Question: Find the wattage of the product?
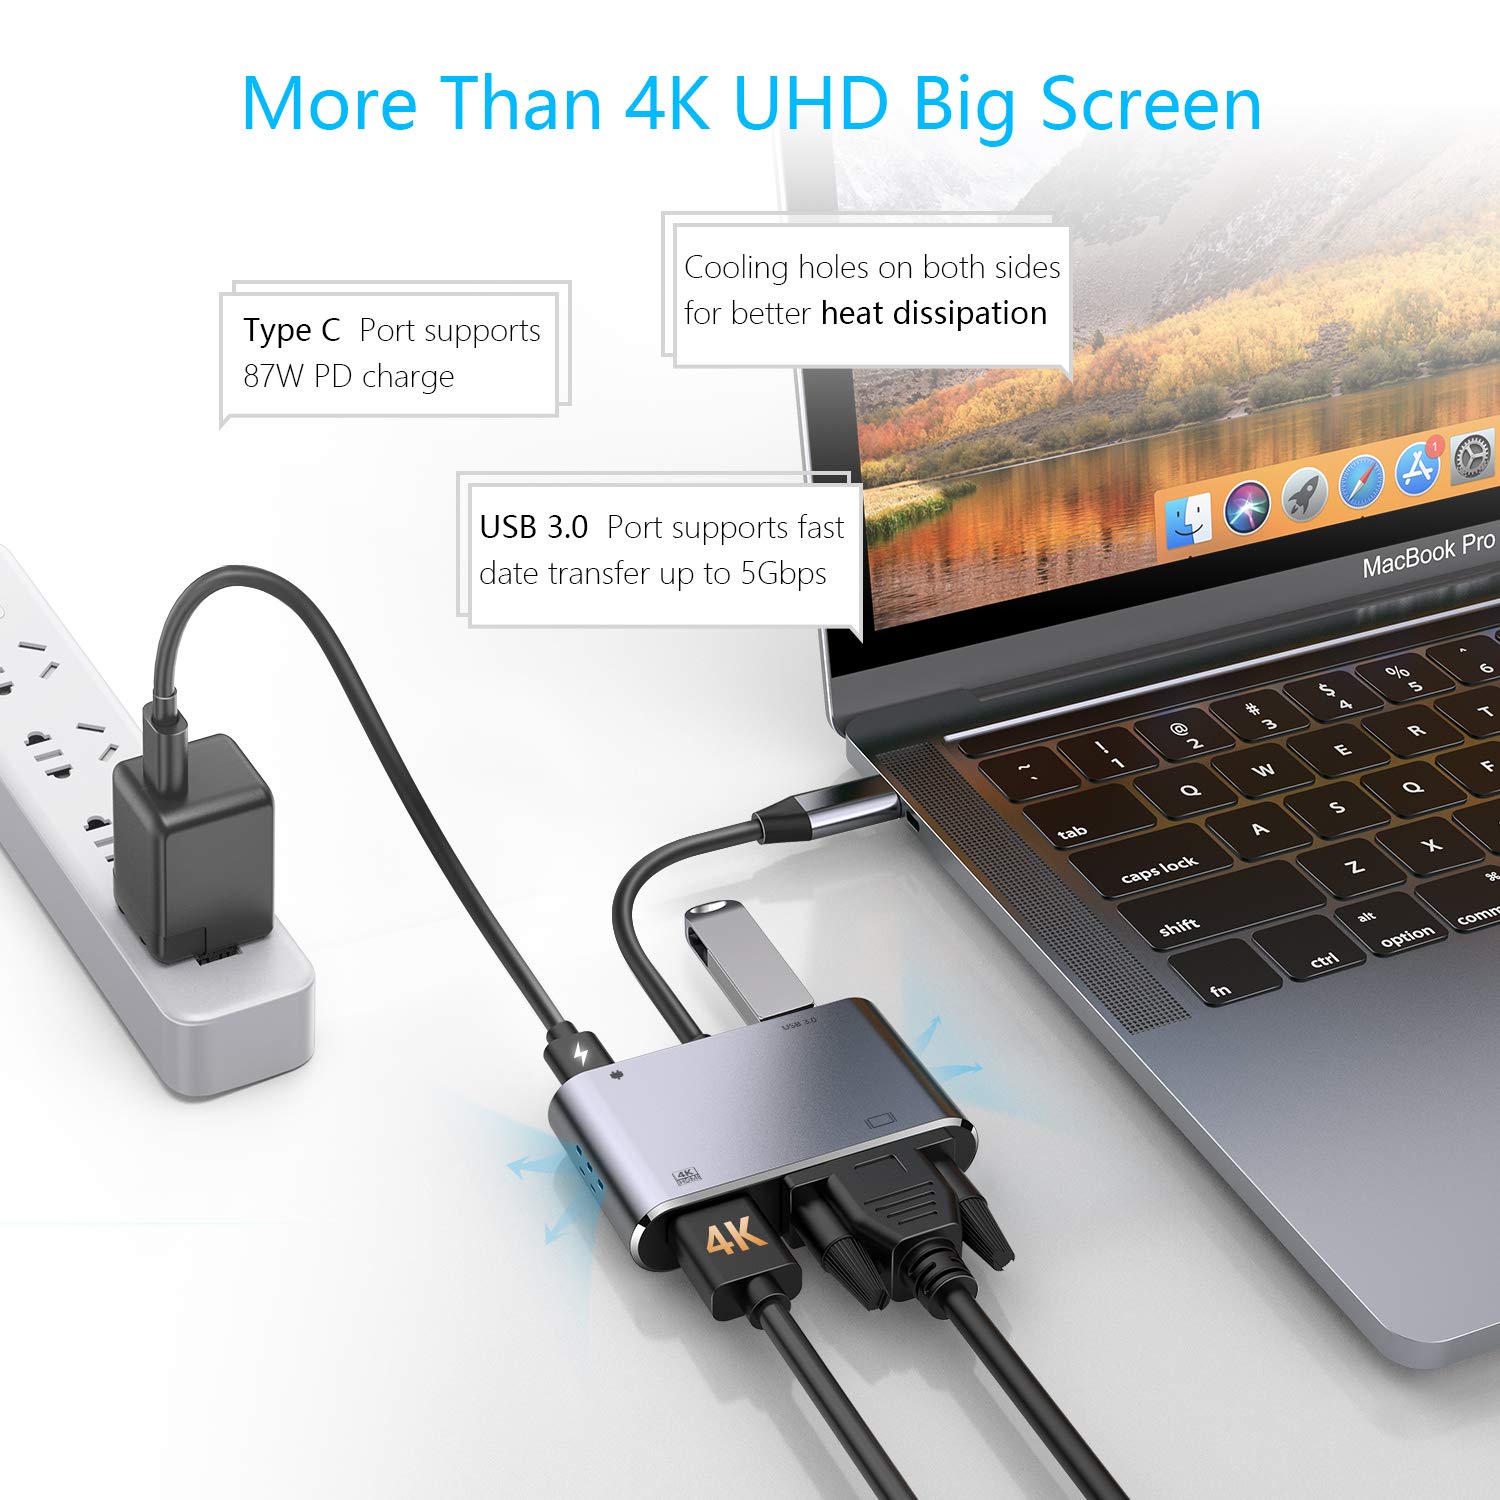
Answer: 87.0 watt